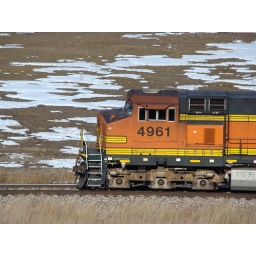
A train passing by Legion Park on Arapahoe in Boulder CO. Crystal clear shot. view full.